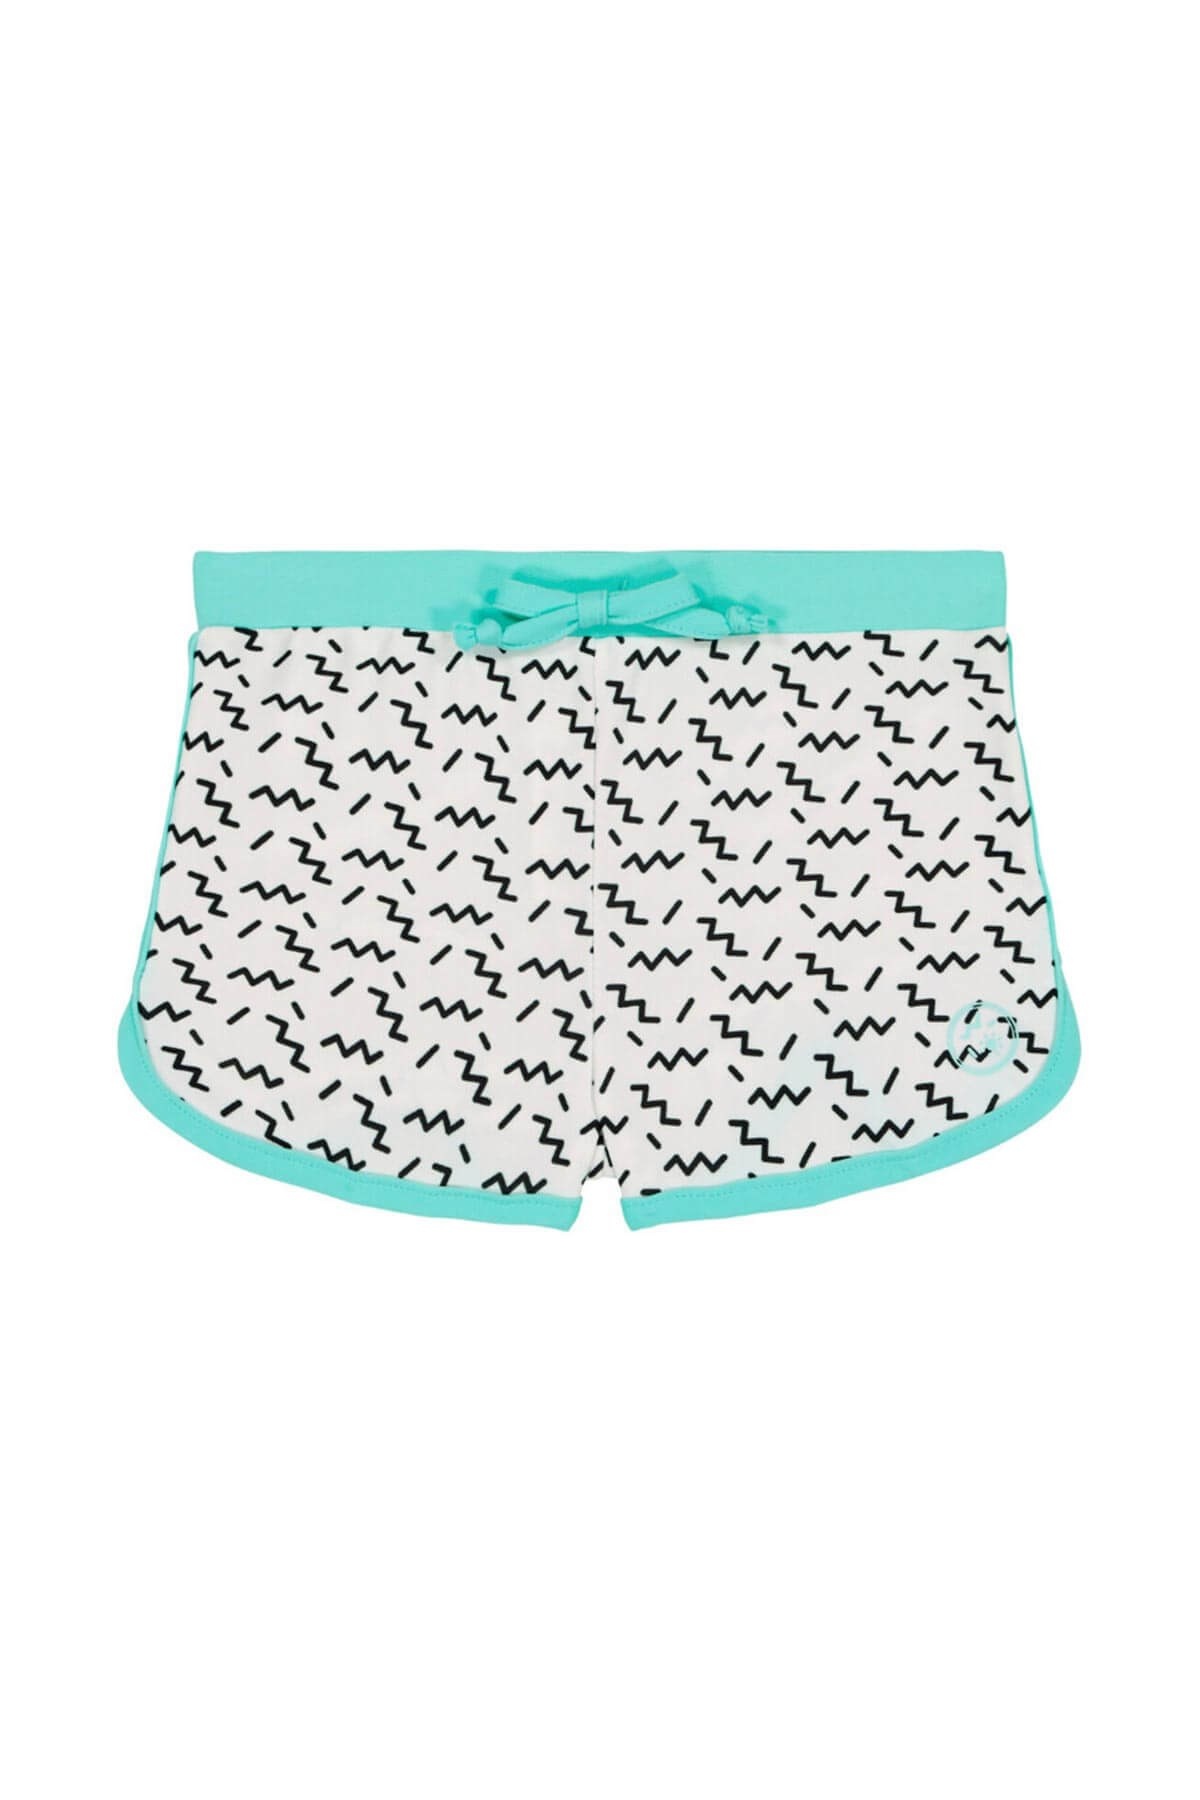
Kietla Anti UV Şort Mayo
Kietla Anti UV Şort Mayo Beyaz 18 Ay Özellikleri; Deniz, kum, güneş! Uv Filteler sayesinde çocuğunuzu güneşin zararlı etkilerinden korur. Çocuklar için giymesi son derece kolaydır. Hızlı kuruma özelliğine sahip kumaştan üretilmiştir. Kumaşı tuzlu su ile klorine dayanıklıdır. Islakken kolayca saklanabilmesi için taşıma çantası ile birlikte gönderilmektedir. Yıkadıktan sonra bile dayanıklı UV koruması vardır. 50+ 'ye kadar maksimum koruma sağlar. Islakken bile güneşten koruyabilmektedir. Elastik kumaşı ile bel ve bacaklarda rahatça kullanılmaktadır. Unisex Yaş ve ölçü 6 ay (63/69 cm) 12 ay (73/76 cm) 18 ay (77/82 cm) 2-3 yaş (83/89 cm) 3-4 yaş (90/100 cm)
Brand: Kietla
Category: Apparel & Accessories > Clothing > Baby & Toddler Clothing > Baby & Toddler Swimwear > Swim Boxers